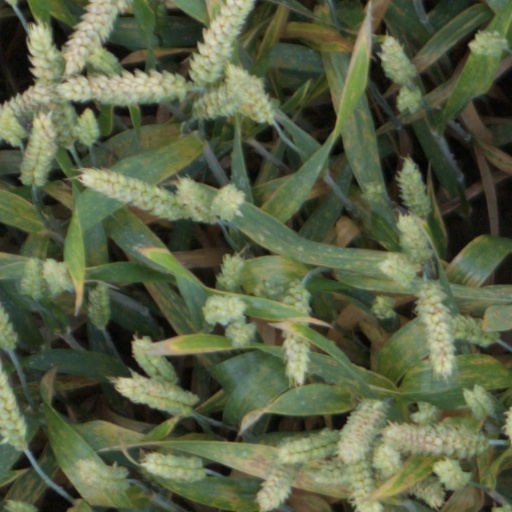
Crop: wheat